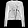
Label: Coat